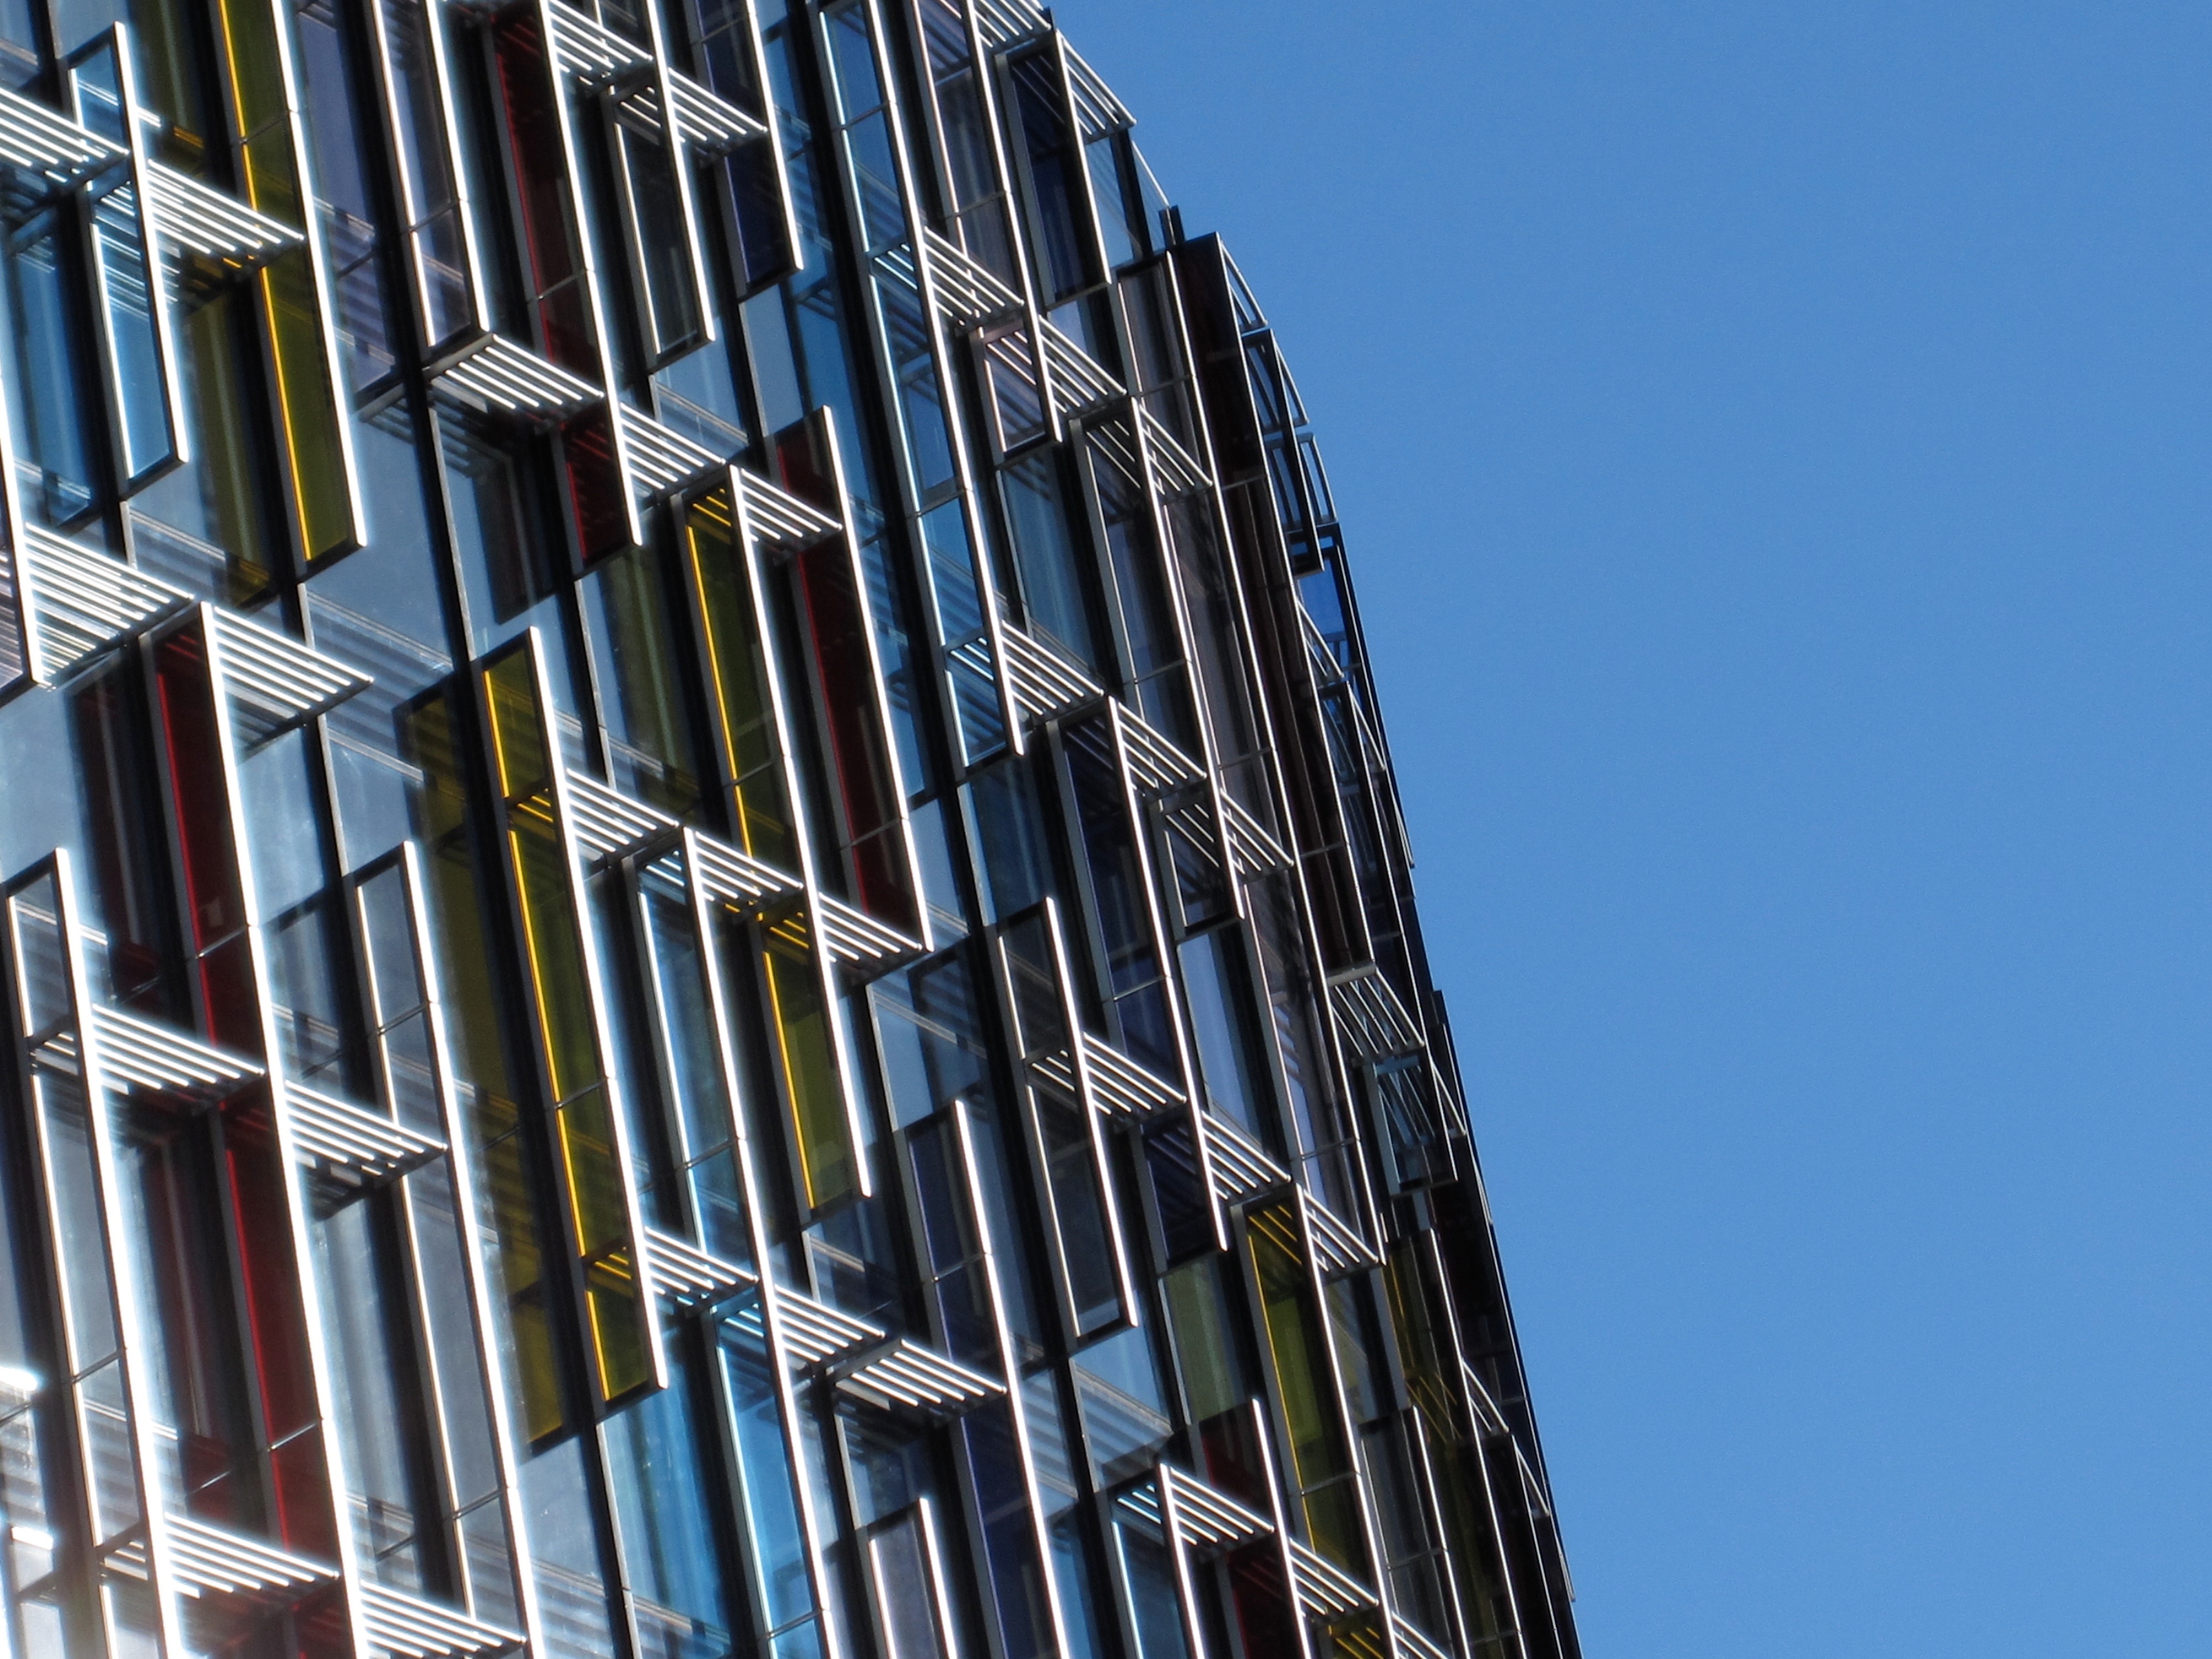
architecture, building, skyscraper, cityscape, downtown, line, tower, landmark, facade, blue, tower block, metropolis, neighbourhood, urban area, metropolitan area